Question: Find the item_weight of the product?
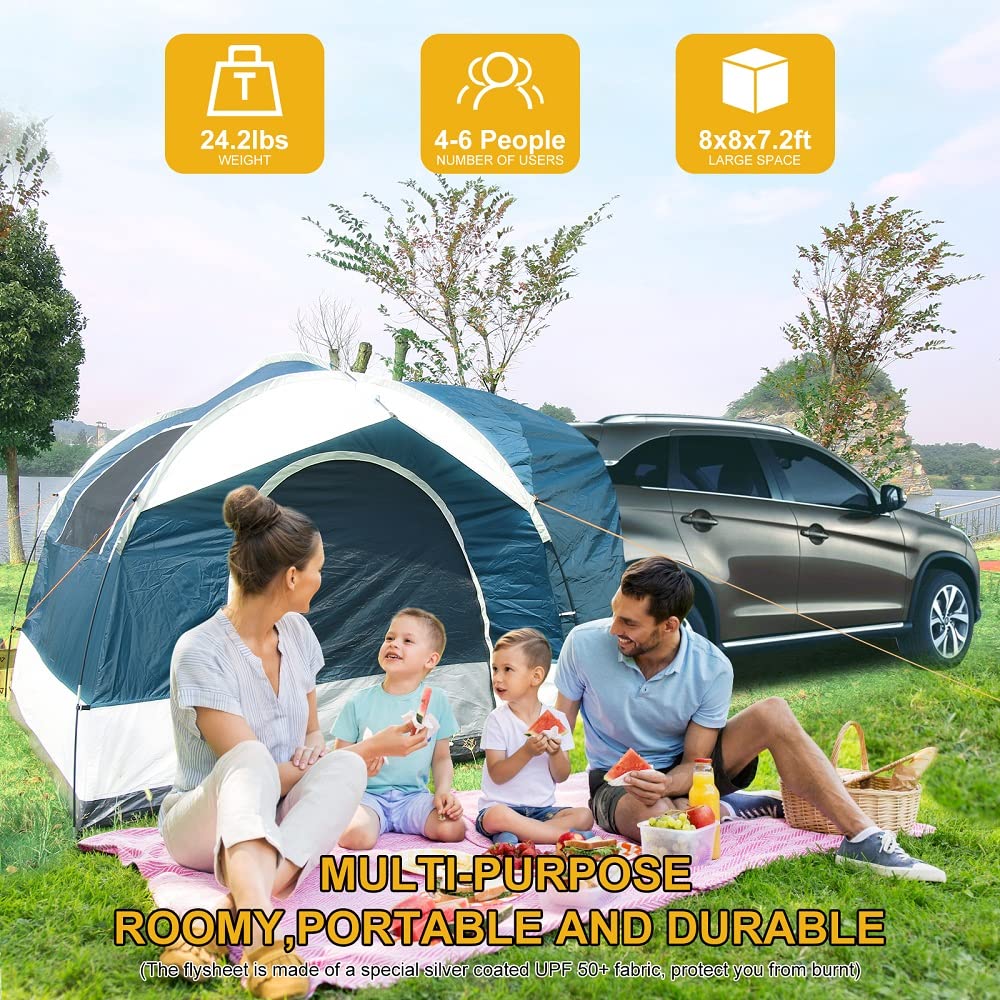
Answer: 24.2 pound